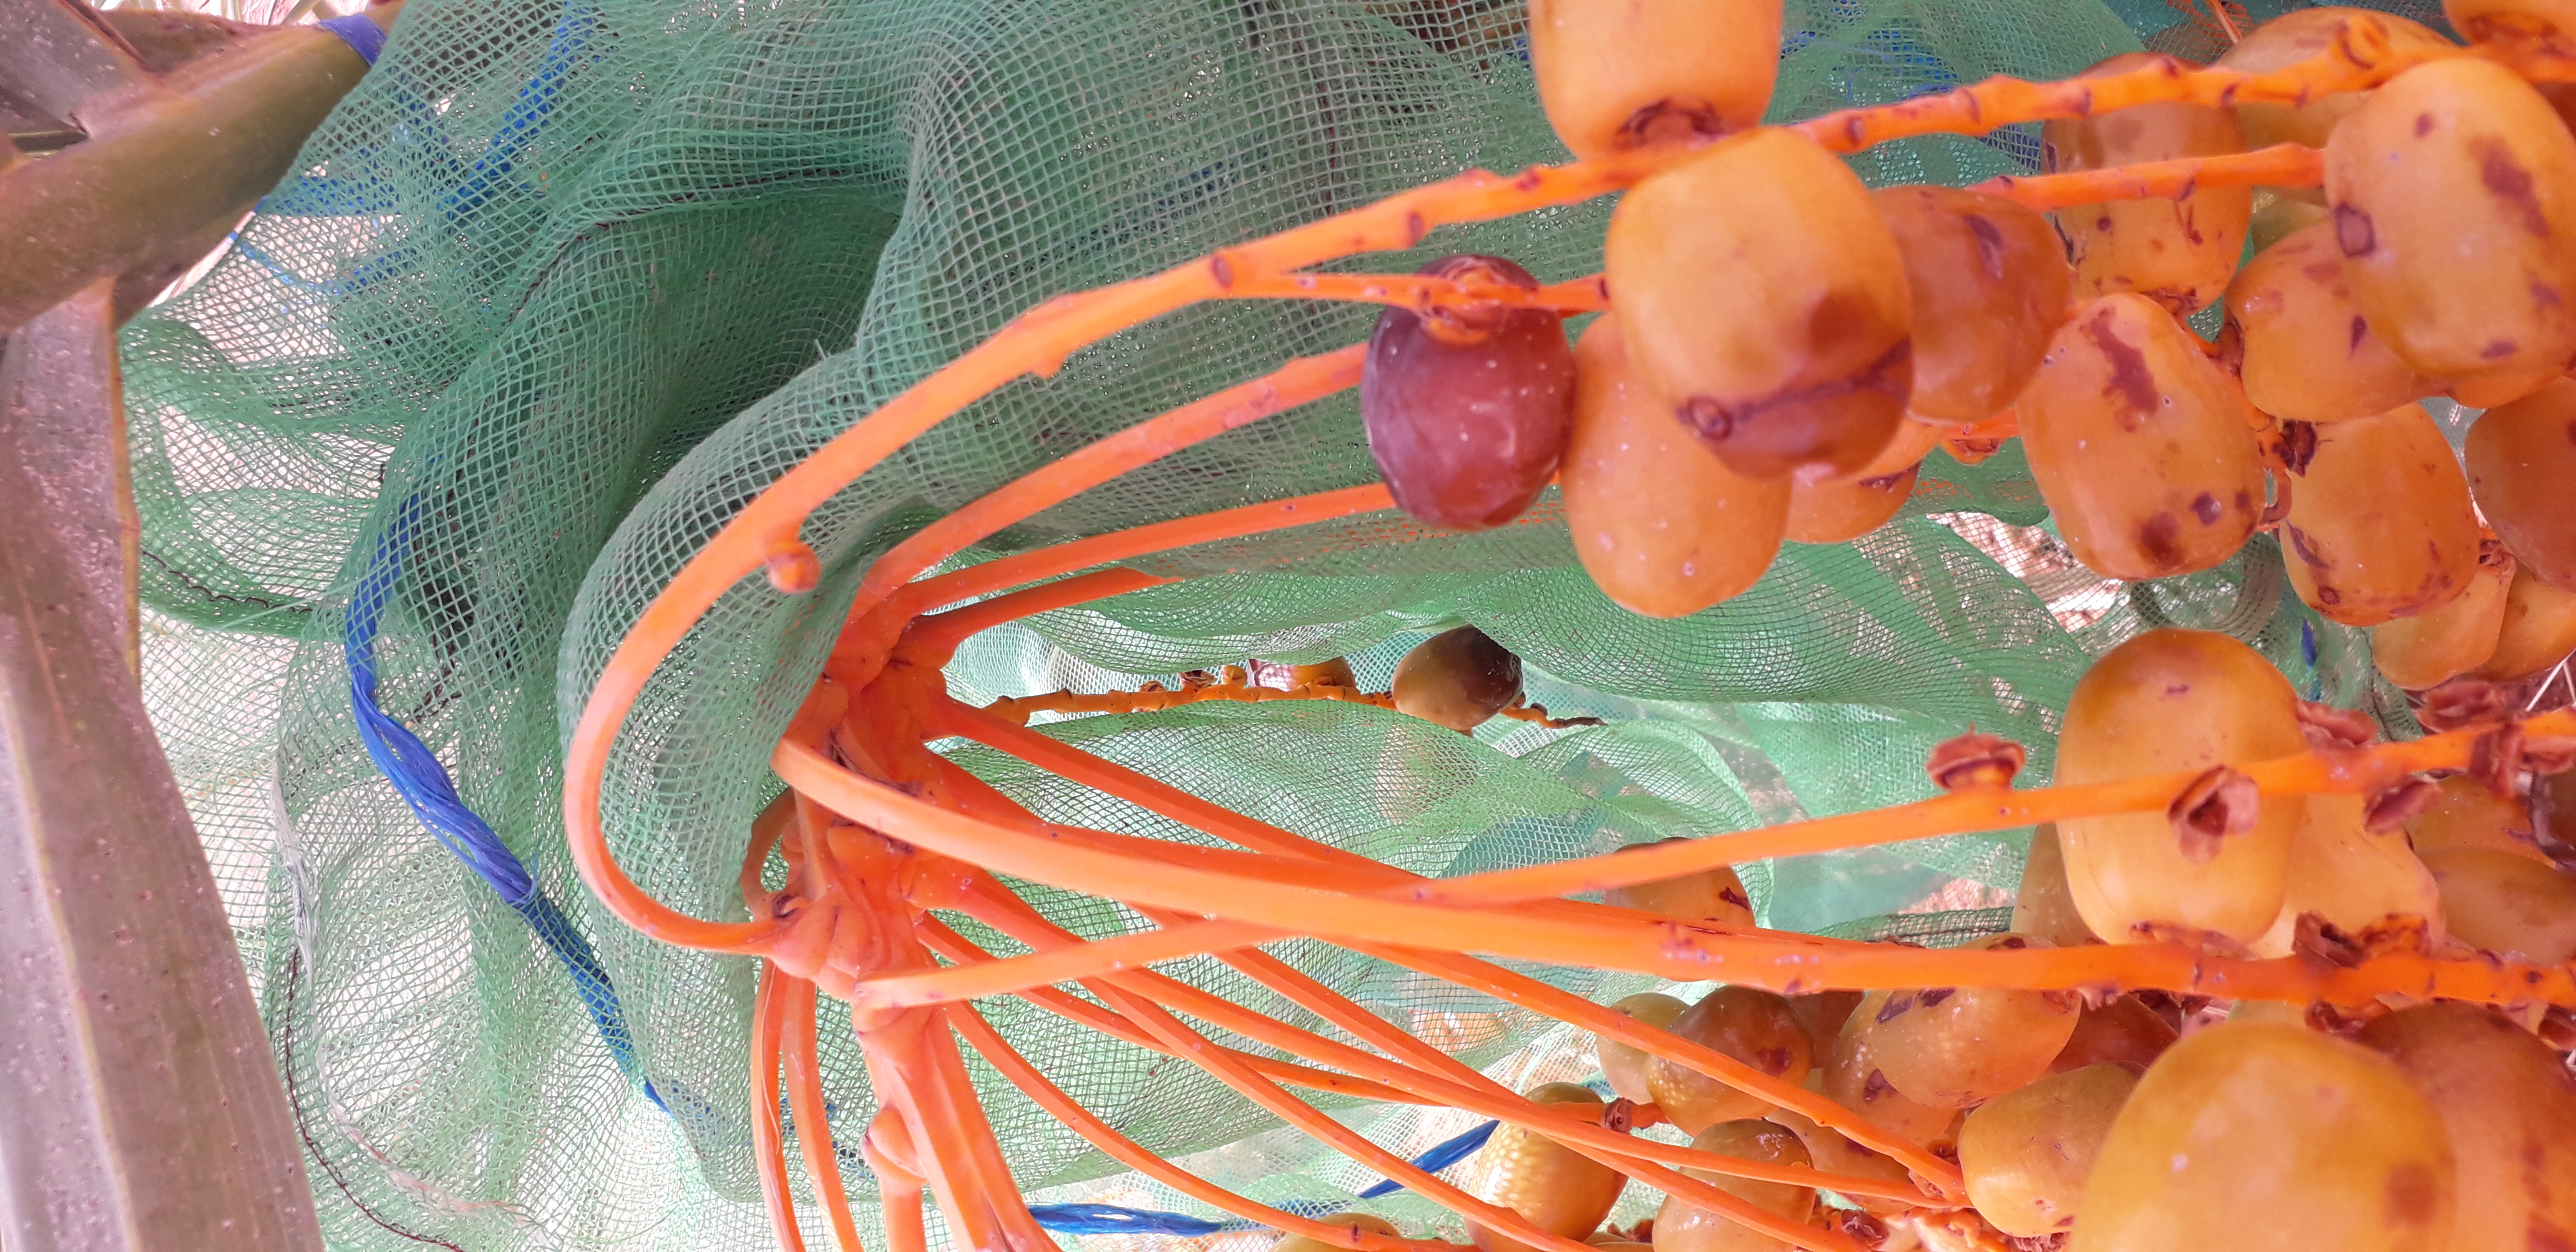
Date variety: Boufagous